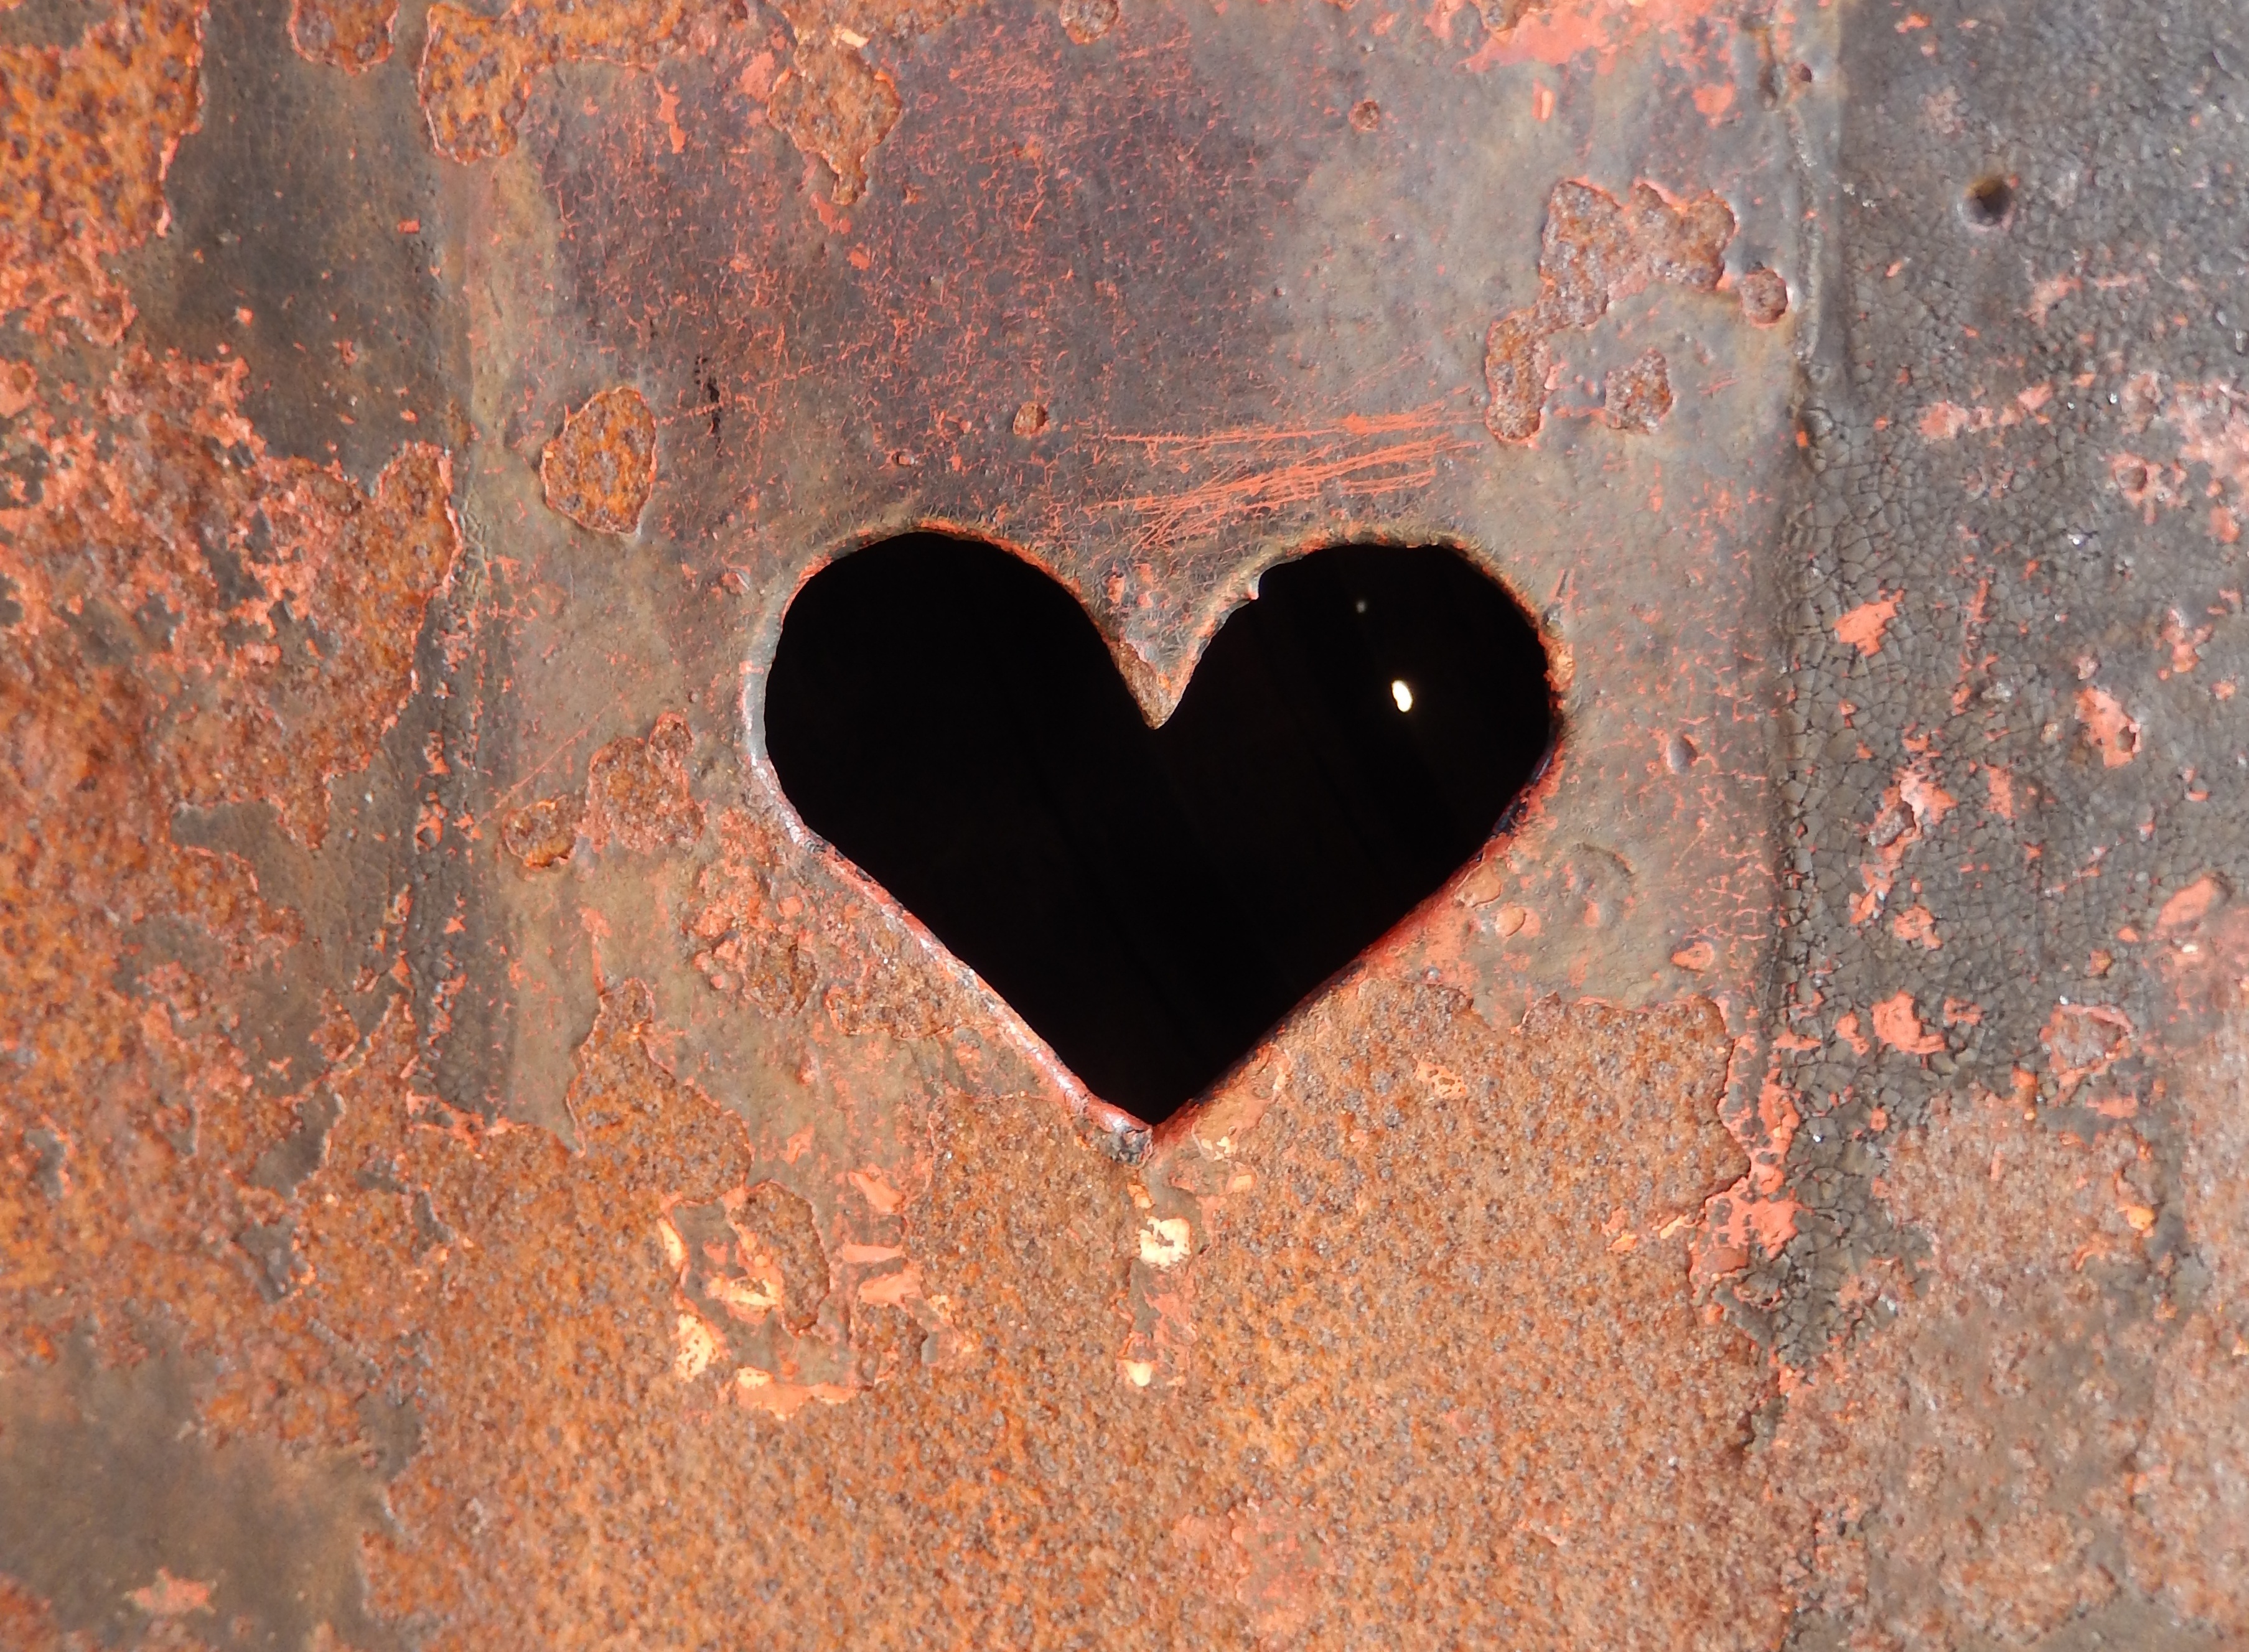
texture, number, rust, love, heart, red, color, metal, romance, friendship, material, human body, affection, eye, organ, emotions, luck, stainless, macro photography, love symbol